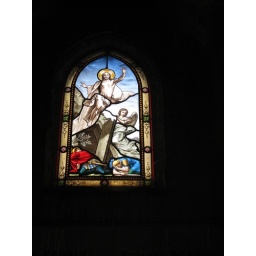
Many gravesites consisted of a little house structure for a whole family with a beautiful stained glass in the rear.